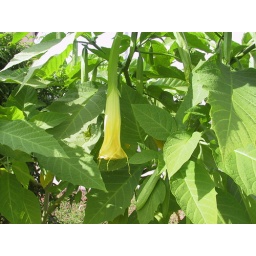
We have this in white too, this is the second set of flowers this season